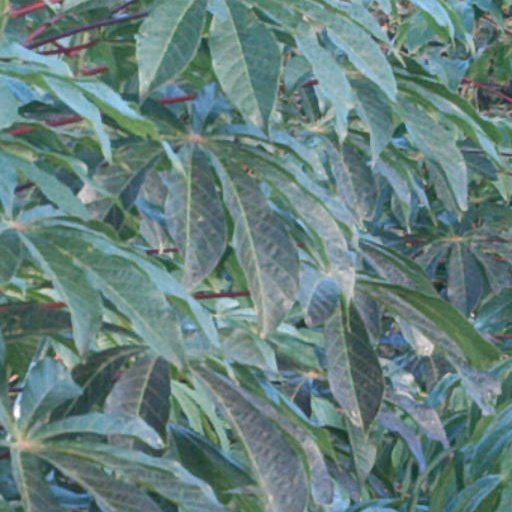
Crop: cassava